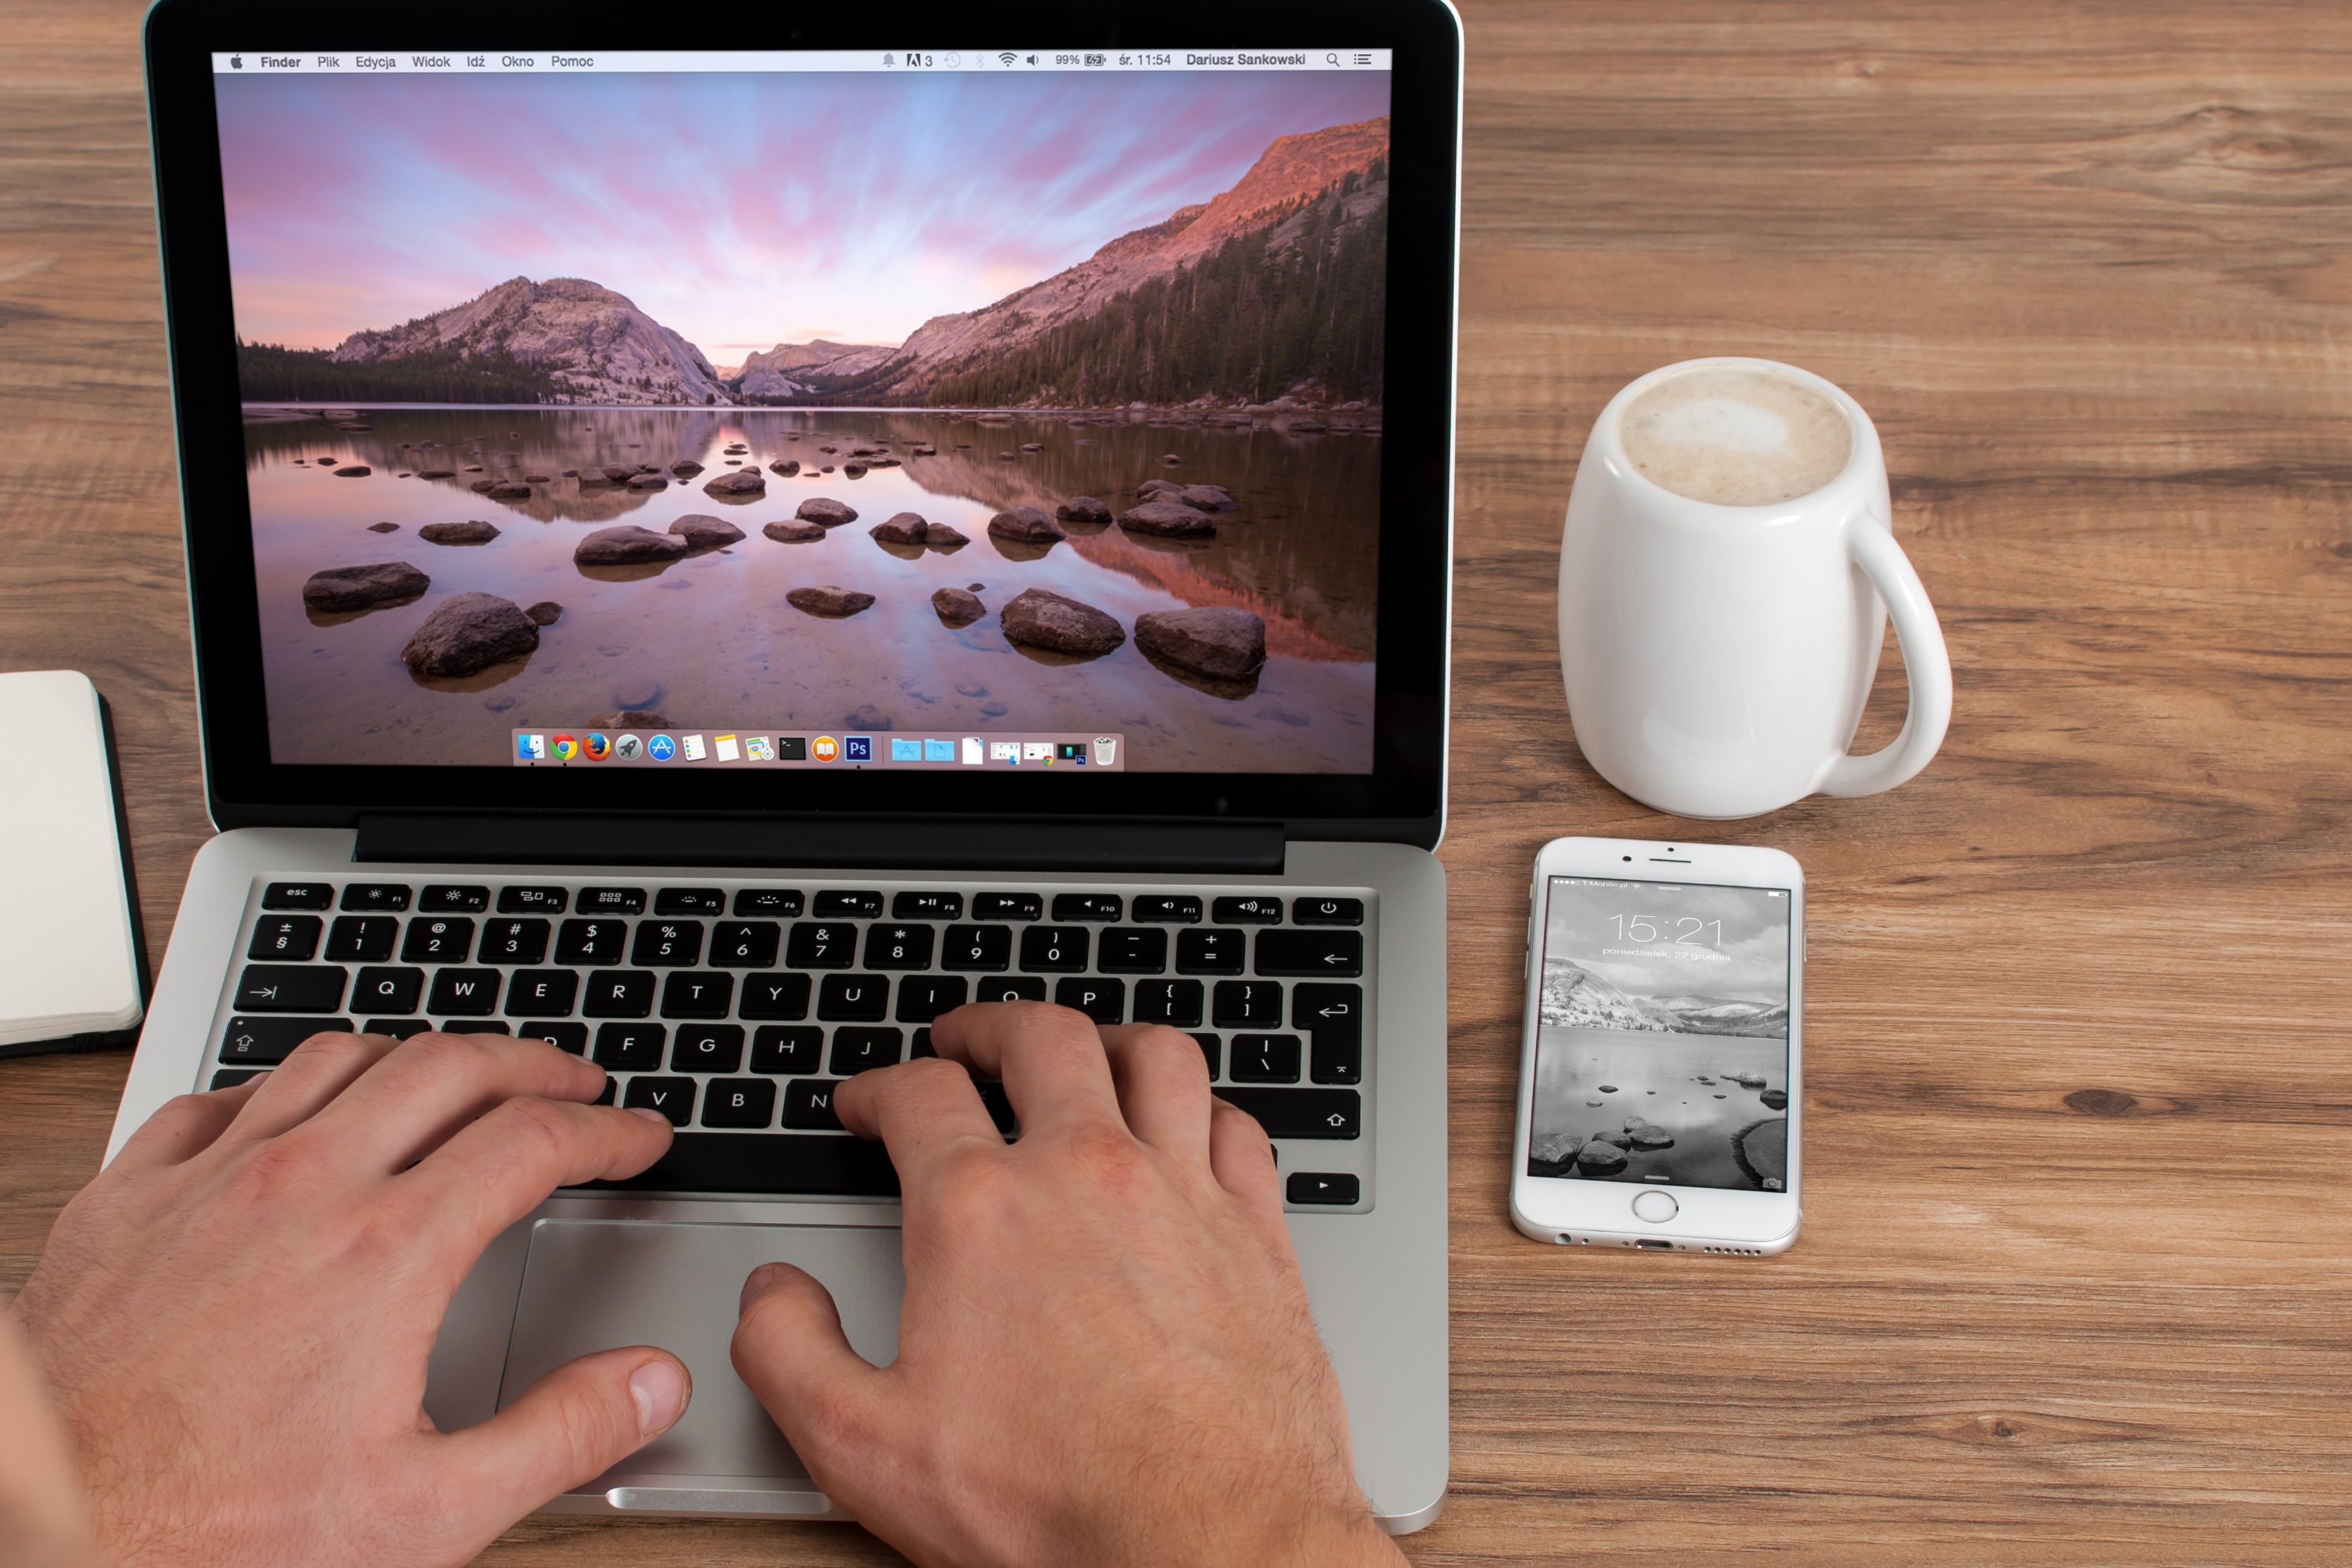
hand, brand, design